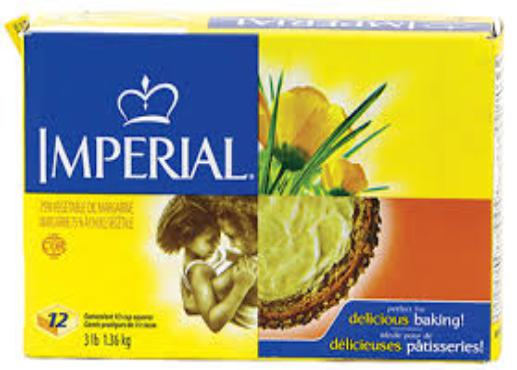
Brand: Imperial Margarine
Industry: Food